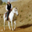
Label: horse